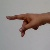
The image shows a hand gesture representing the letter 'P' in Indian Sign Language.